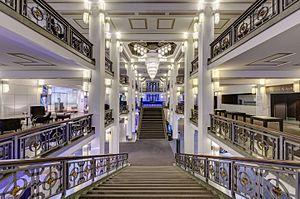
Le Friedrichstadt-Palast est un théâtre de revue construit en 1984, doté d'une technologie moderne de scène et situé dans le quartier de Berlin-Mitte. C'est l'un des principaux établissements européens à présenter cette forme d'art. Sa caractéristique essentielle est notamment sa kickline traditionnelle.